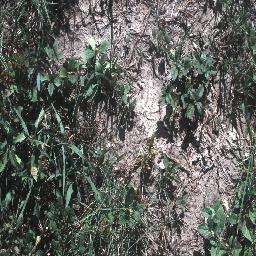
Label: negative